Humbermede

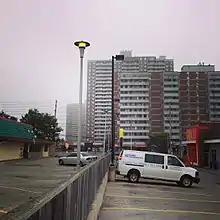
Several high-rises were built near Finch Avenue and Weston Road.

A farming hamlet developed by 1870 at the crossroads of Finch Avenue and Weston Road, named Dayton. A Dayton railway station at Finch Avenue and a Dayton post office were opened around that time. It was changed to Emery. One reason suggested for the change was to avoid confusion with Dayton, Ohio. By 1960, the area started being converted to urban uses, as part of North York.